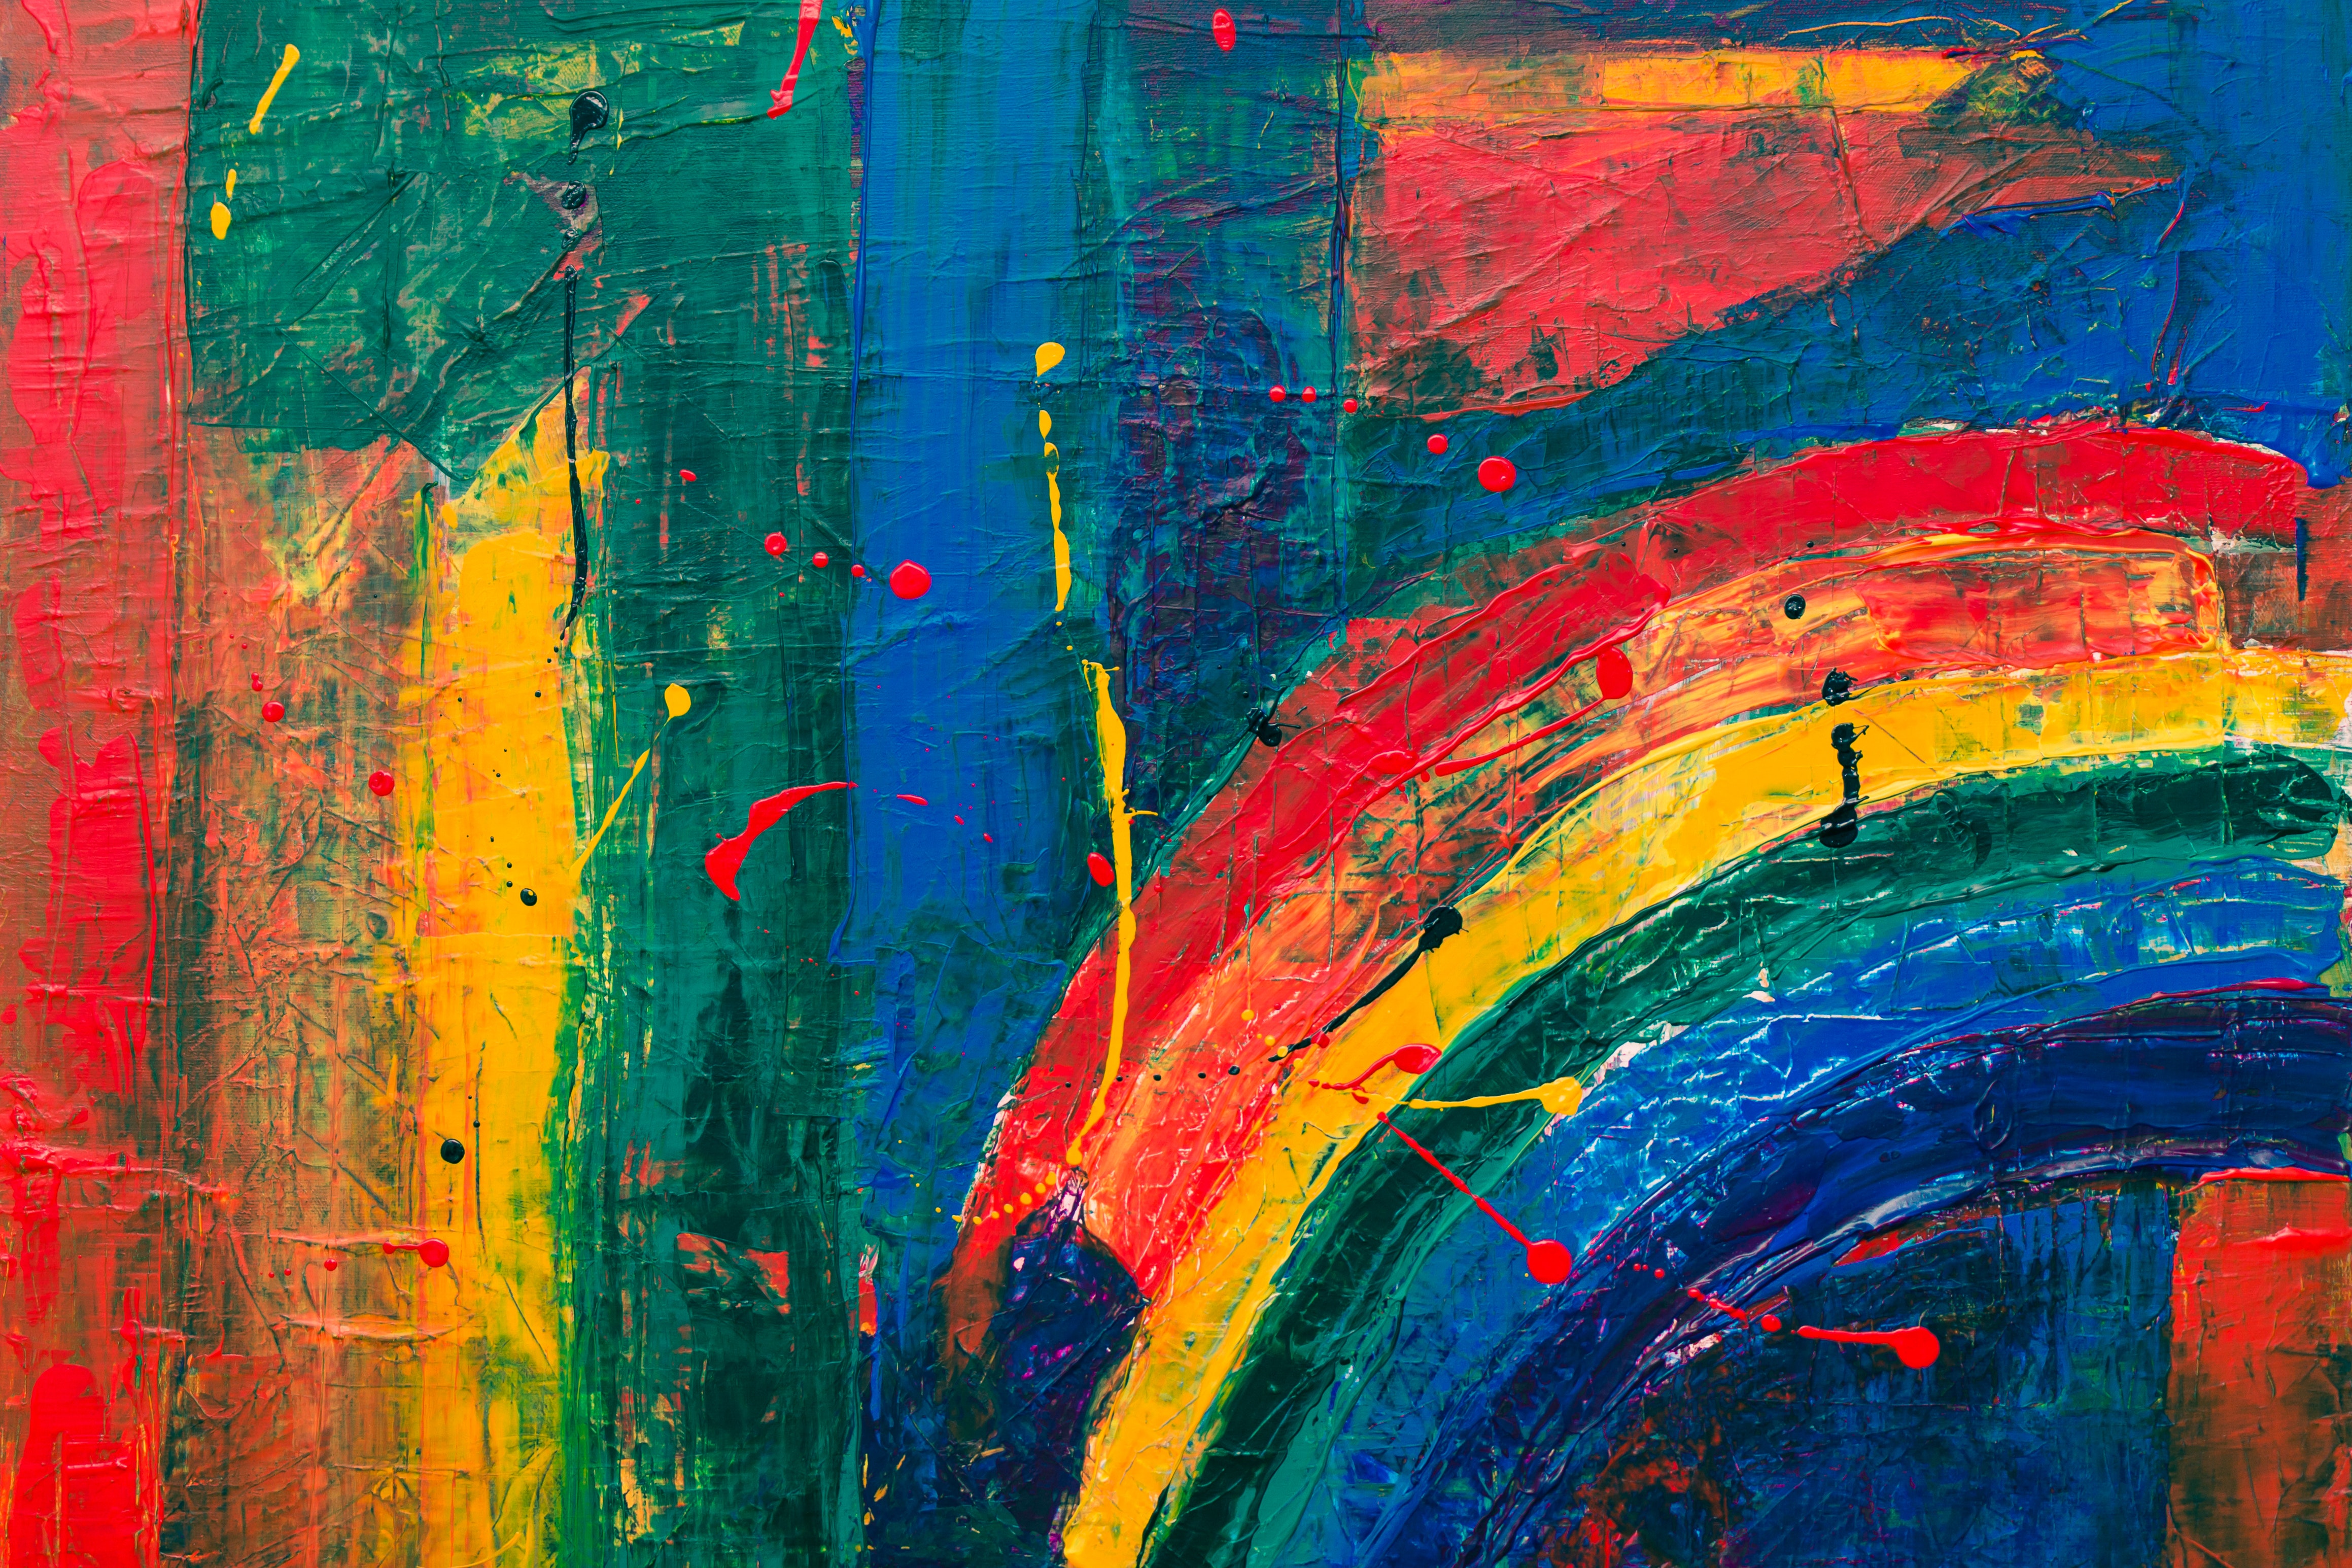
modern art, painting, art, acrylic paint, visual arts, child art, paint, artwork